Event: Nepal Earthquake
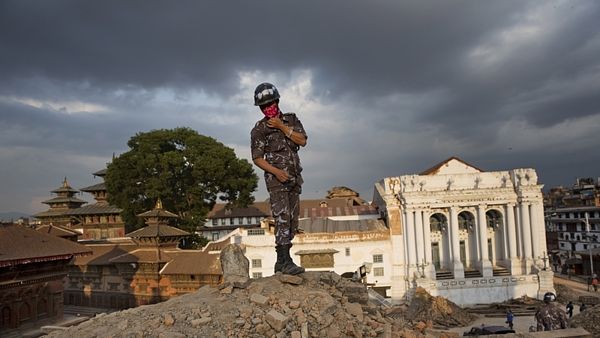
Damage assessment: damage